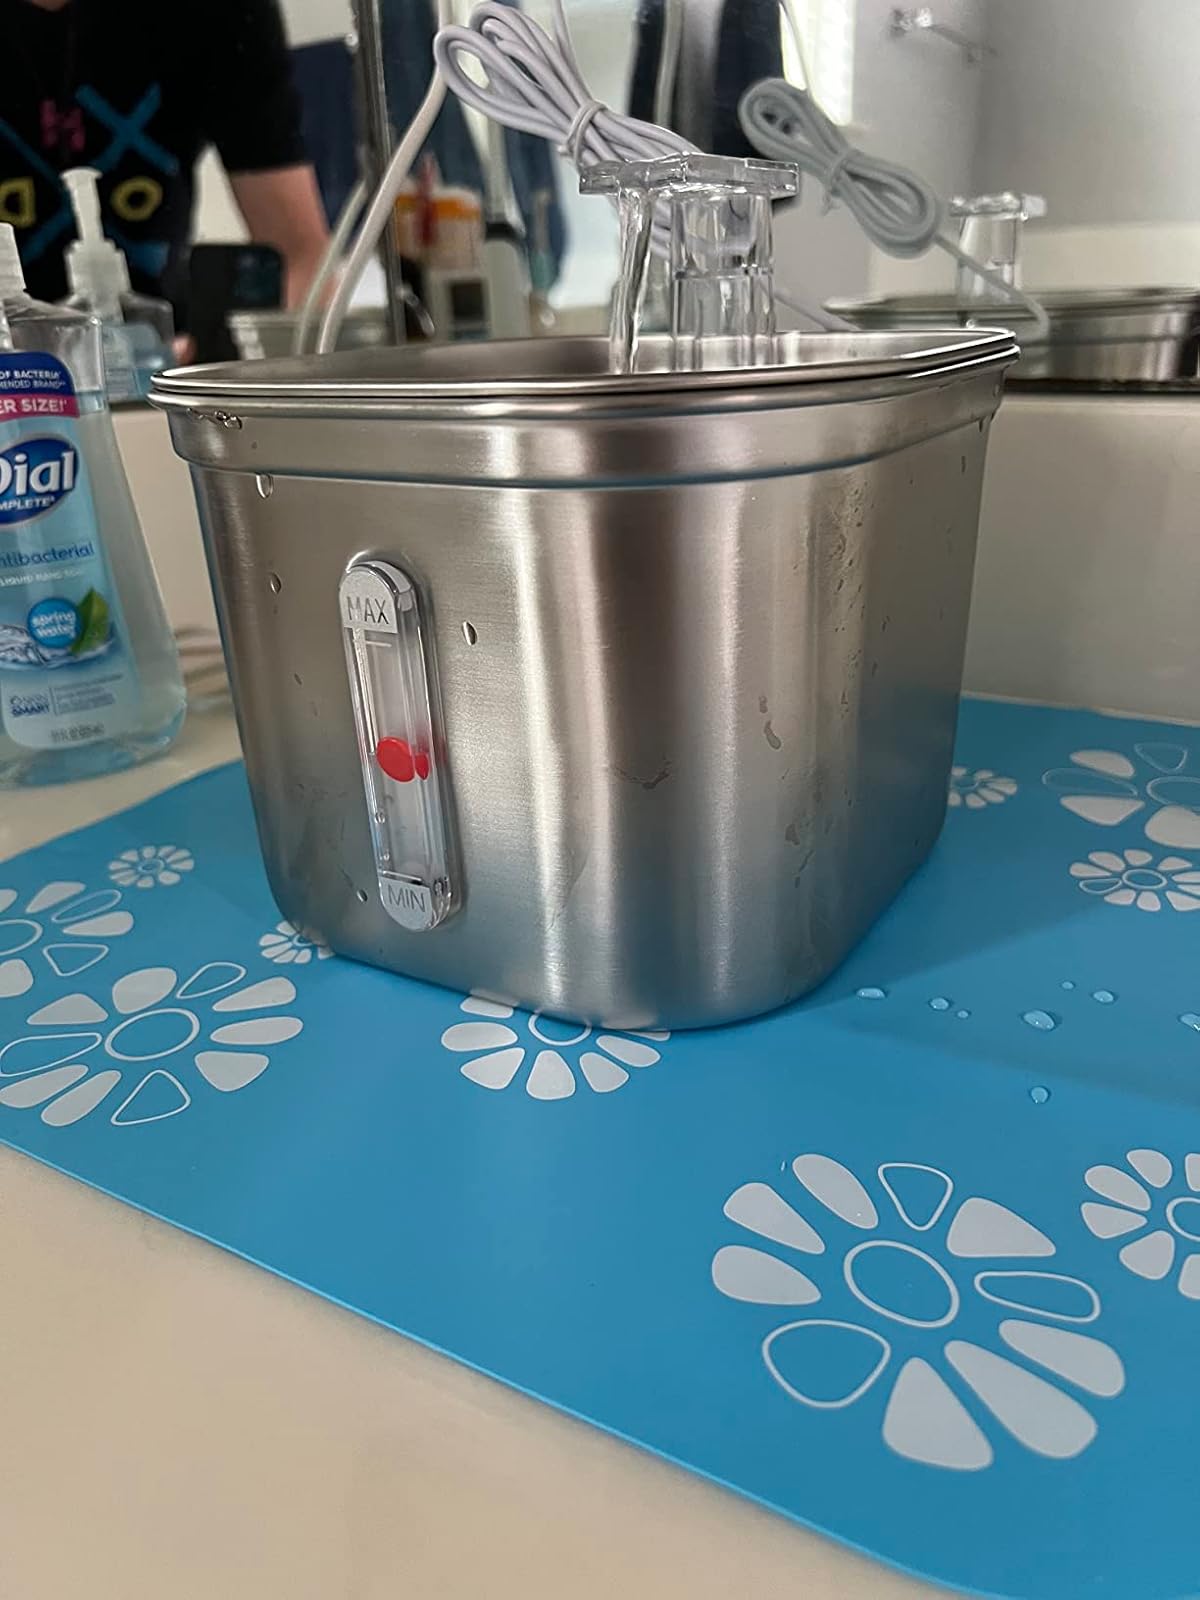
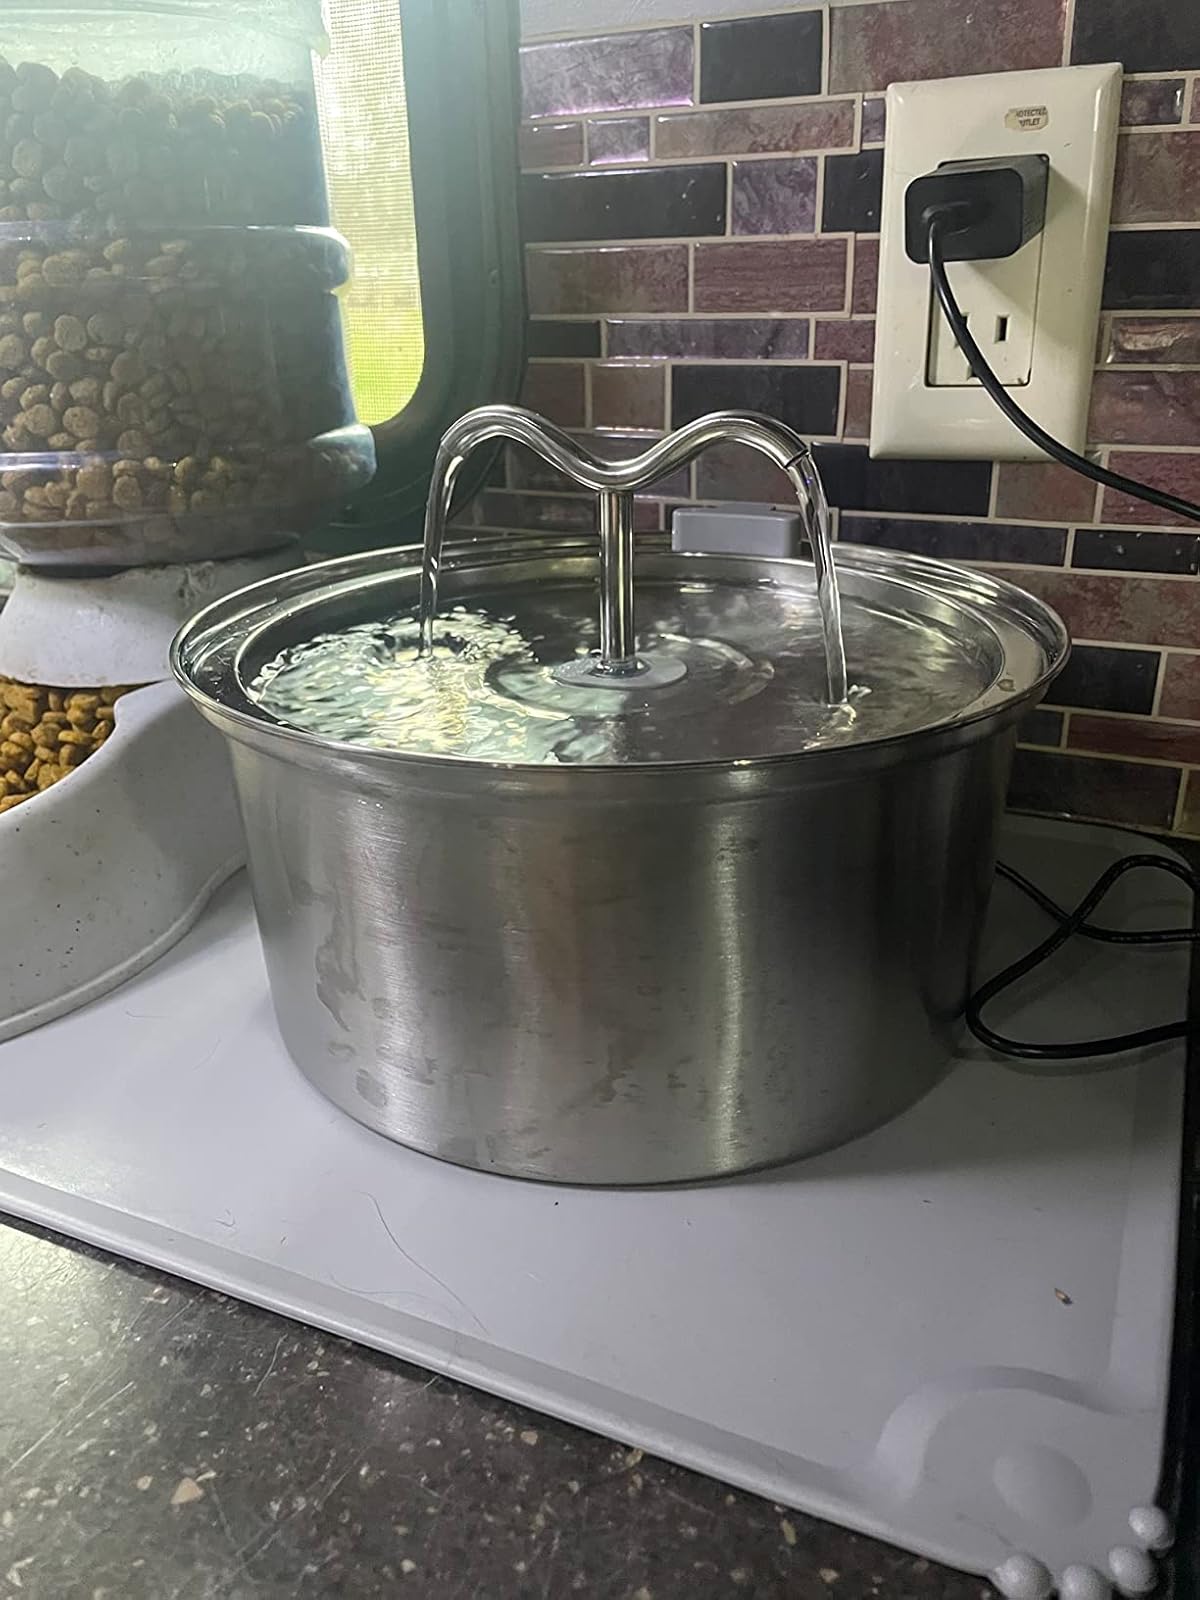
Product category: items_bowl
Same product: no